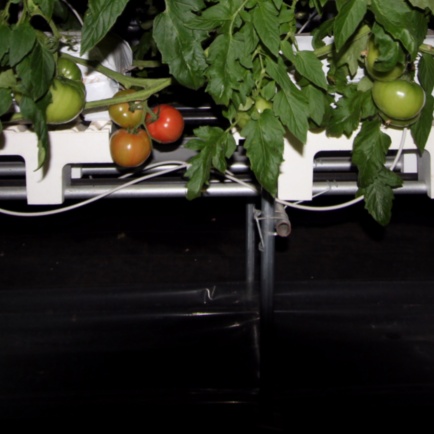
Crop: tomato